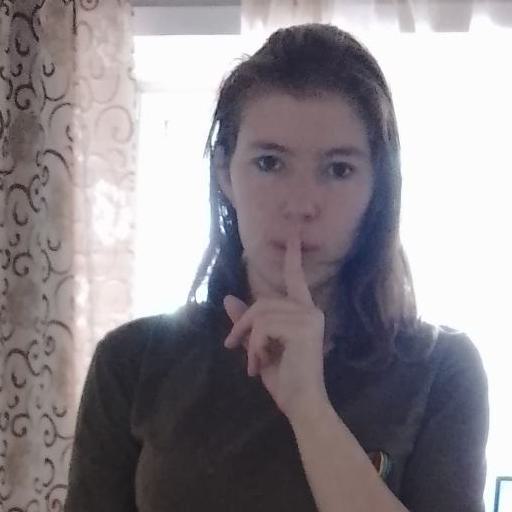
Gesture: mute